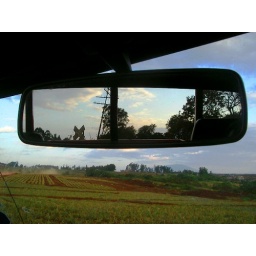
A field of pineapples and a rearview mirror with a railroad in it.